SM UB-8

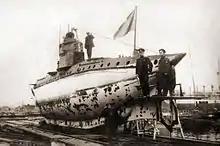

In September, "UB-7" and "UB-8" were sent to Varna, Bulgaria, and from there, to patrol off the Russian Black Sea coast. Because Bulgaria had joined the Central Powers, battleships of the Russian Black Sea Fleet, and aircraft from the seaplane carriers and began attacks on Varna and the Bulgarian coast on 25 October. "UB-7" and "UB-8", both based out of Varna by this time, sortied to disrupt the bombardment. "UB-8" was never able to launch any attacks, but "UB-7" launched a torpedo at the (most well-known under her former name of "Potemkin"), but it missed. Despite the lack of any success by either submarine, their presence did cause the Russians to break off their attacks and withdraw.